Targasonne

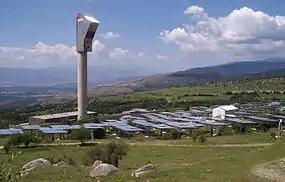
The THEMIS Solar Power tower.

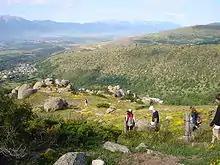
Hiking Trail near Targasonne.

Targasonne (before 2022: "Targassonne") is a commune of Cerdanya in the Pyrénées-Orientales department in south of France.